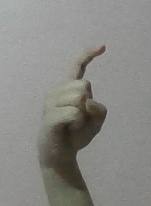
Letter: ra